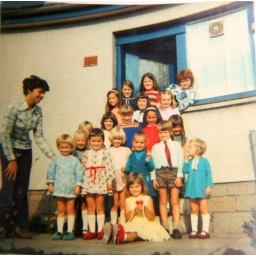
I'm the one in the yellow dress with the skipping ropes, this must have been in the early 70s.